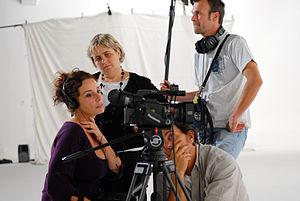
Roberta Torre est une réalisatrice de cinéma italienne.